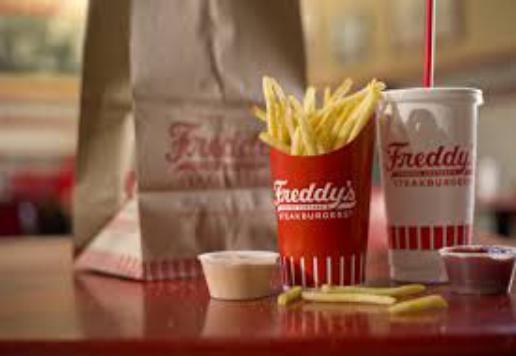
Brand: Freddy's Frozen Custard & Steakburgers
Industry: Food